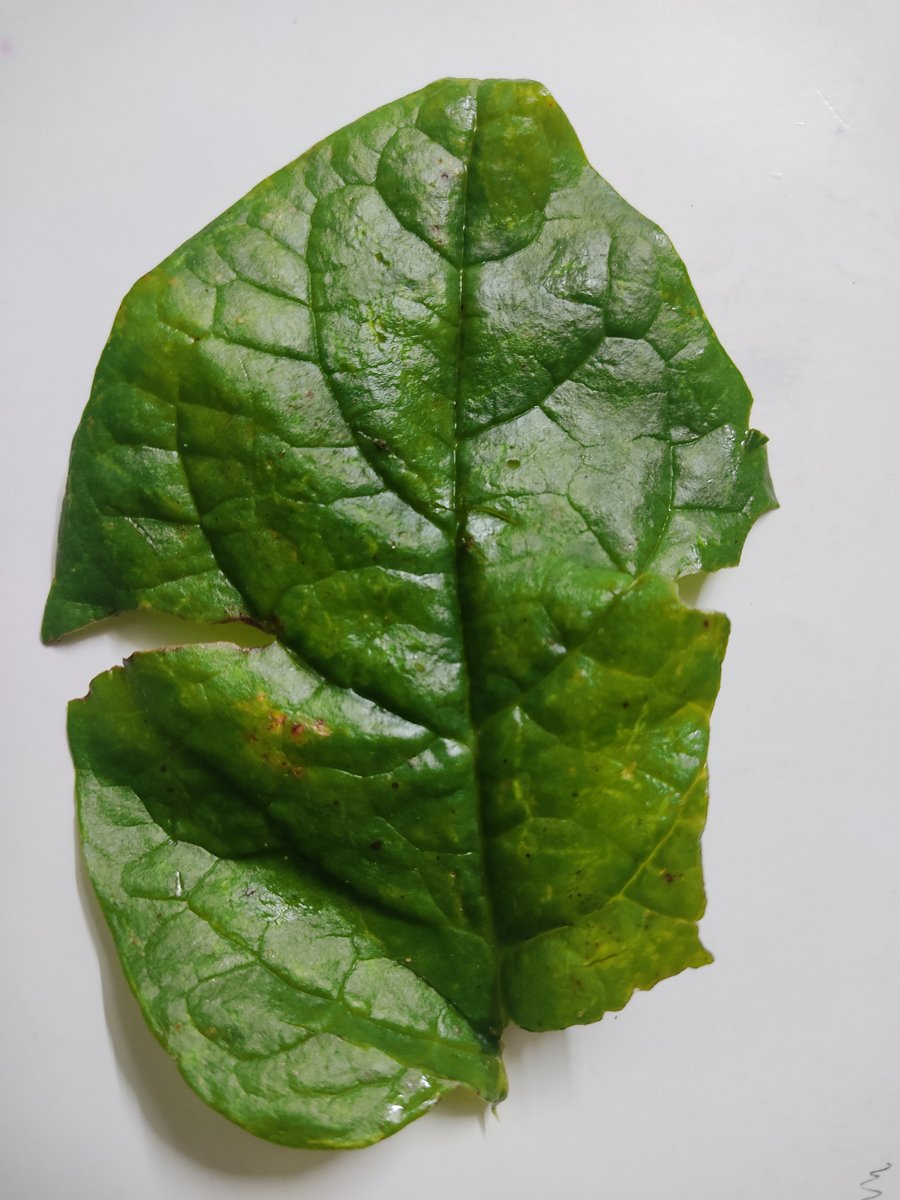
Label: Pest-Damage